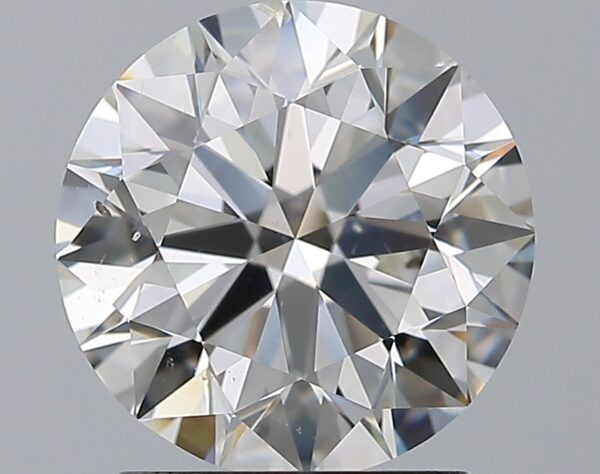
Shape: round
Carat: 2.01
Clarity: SI1
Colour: G
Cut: EX
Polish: EX
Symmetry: EX
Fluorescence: N
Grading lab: GIA
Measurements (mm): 8.01 x 8.04 x 4.99